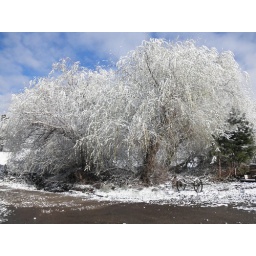
Snow on willow trees in front of house and driveway.